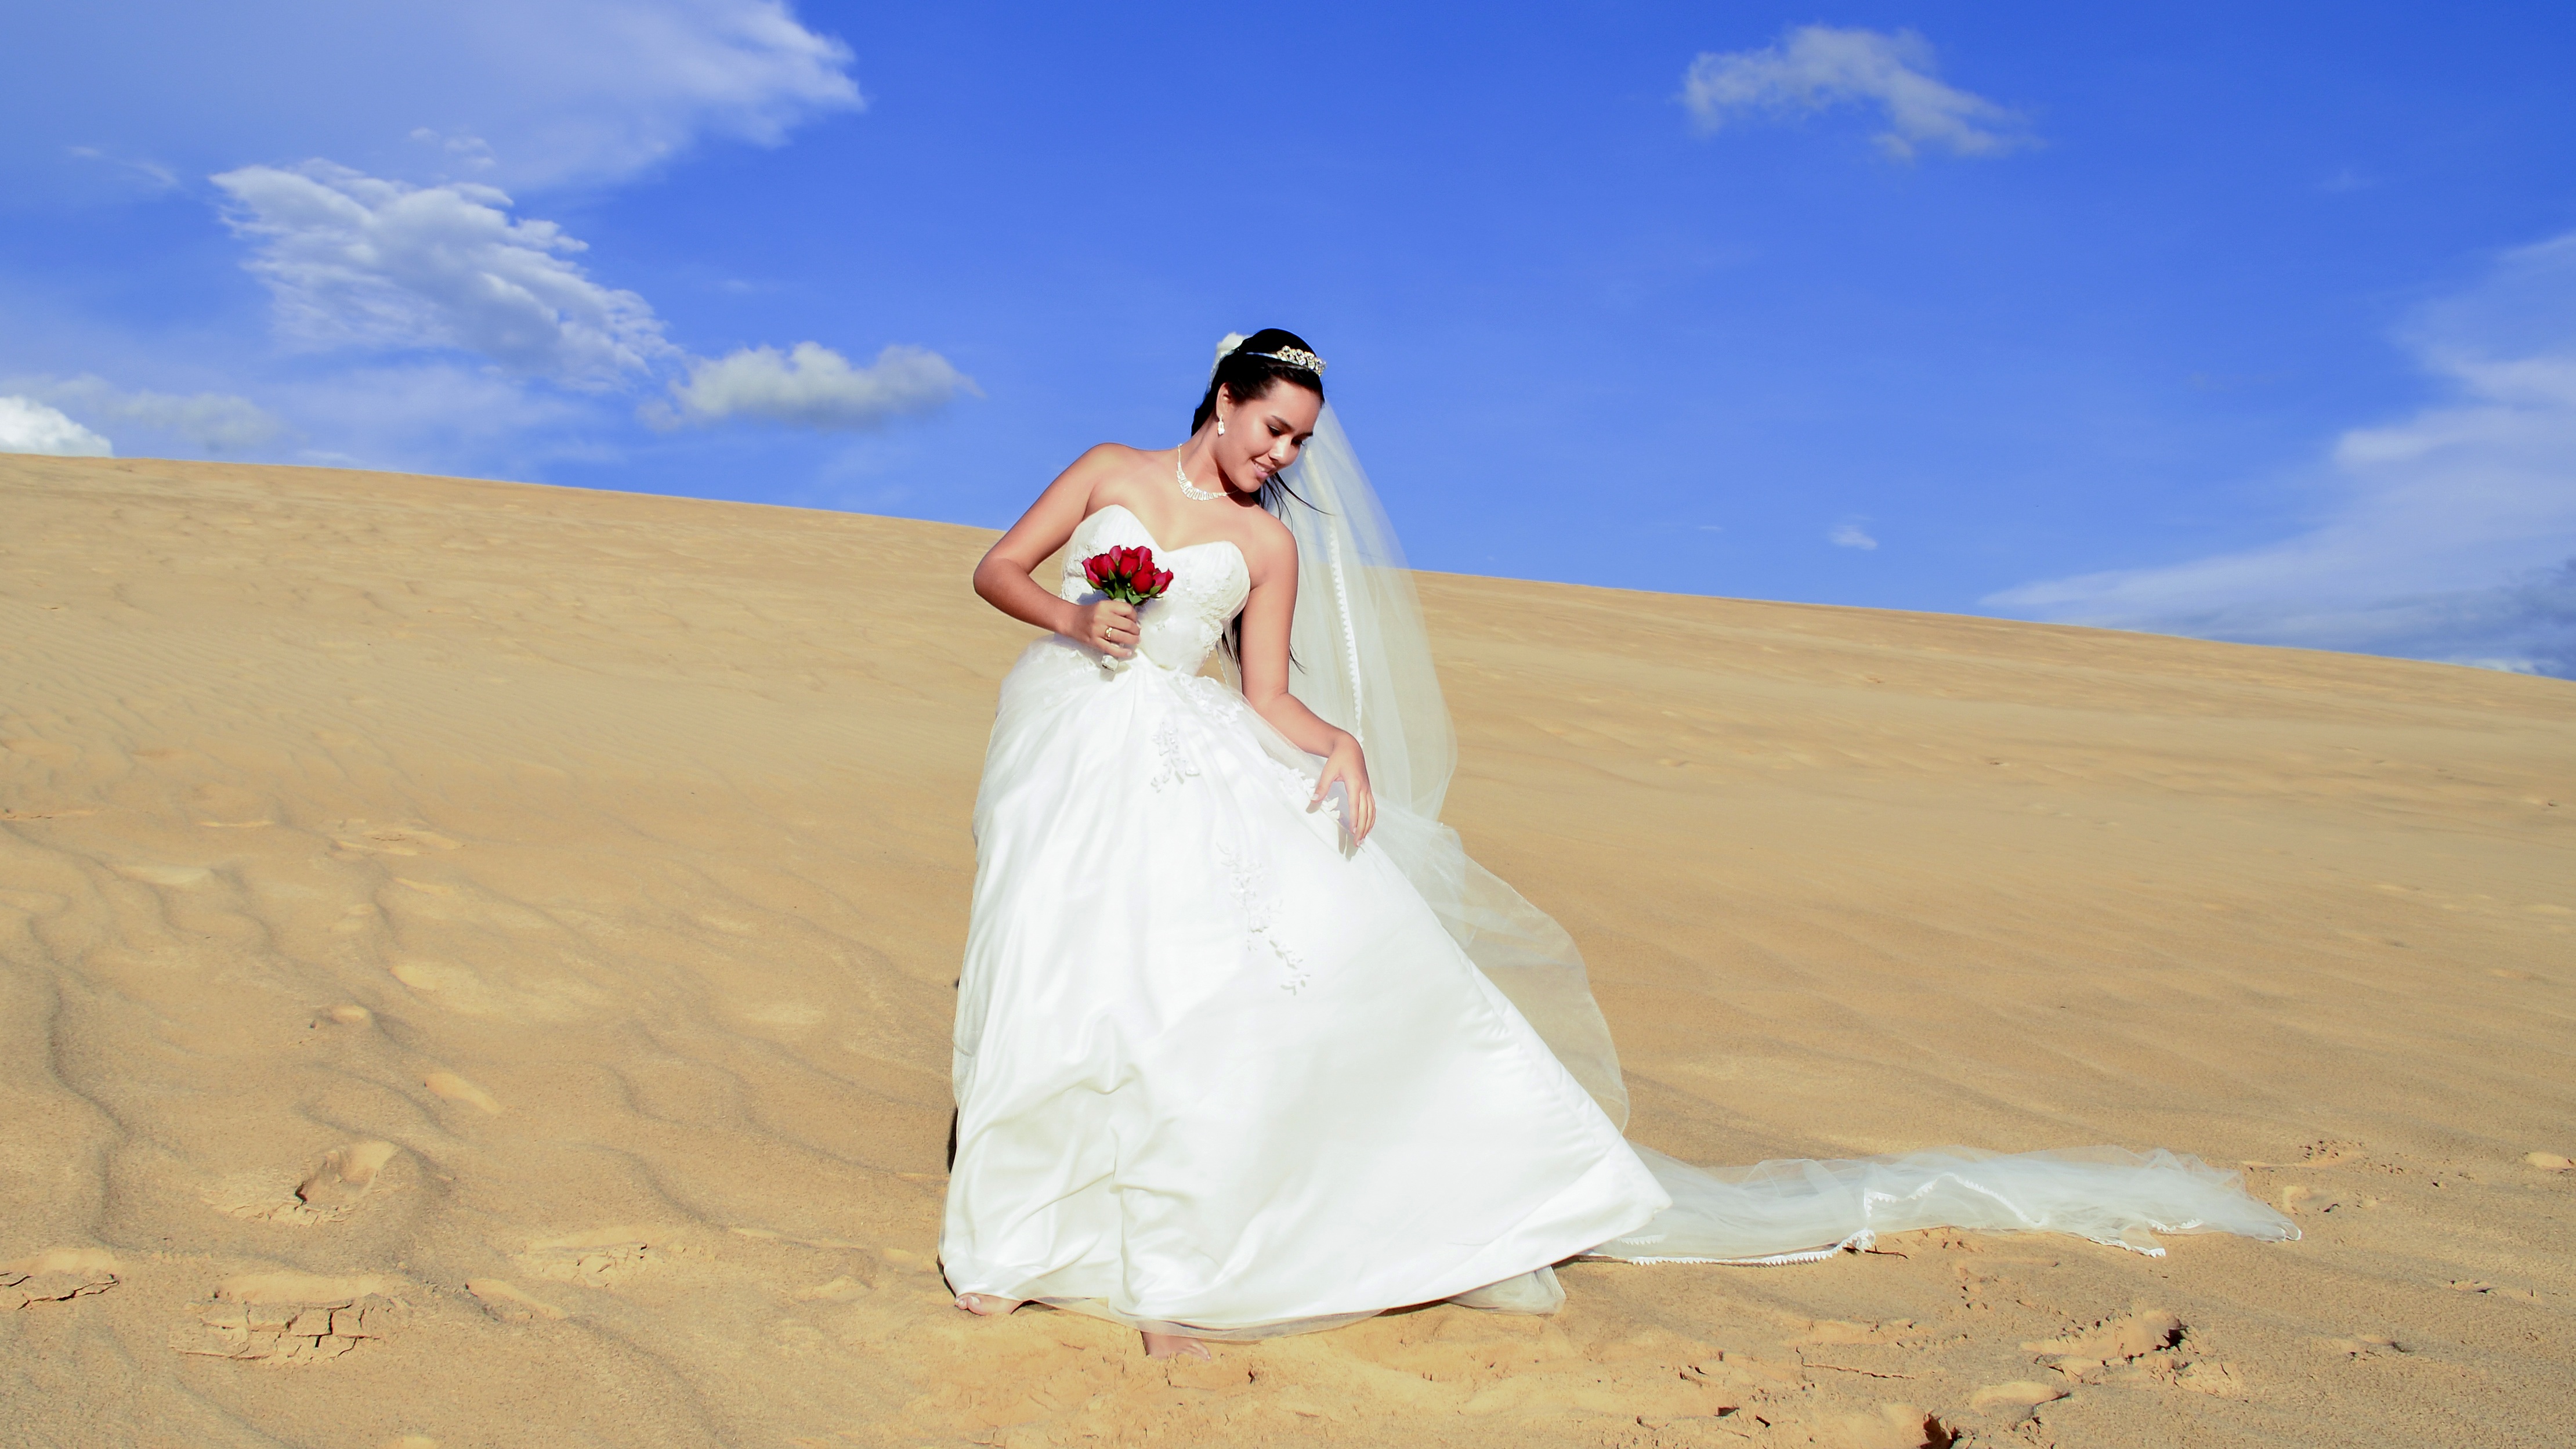
landscape, sand, sky, sun, woman, white, love, romance, romantic, wedding, bride, sunny, ceremony, happy, women, photograph, bella